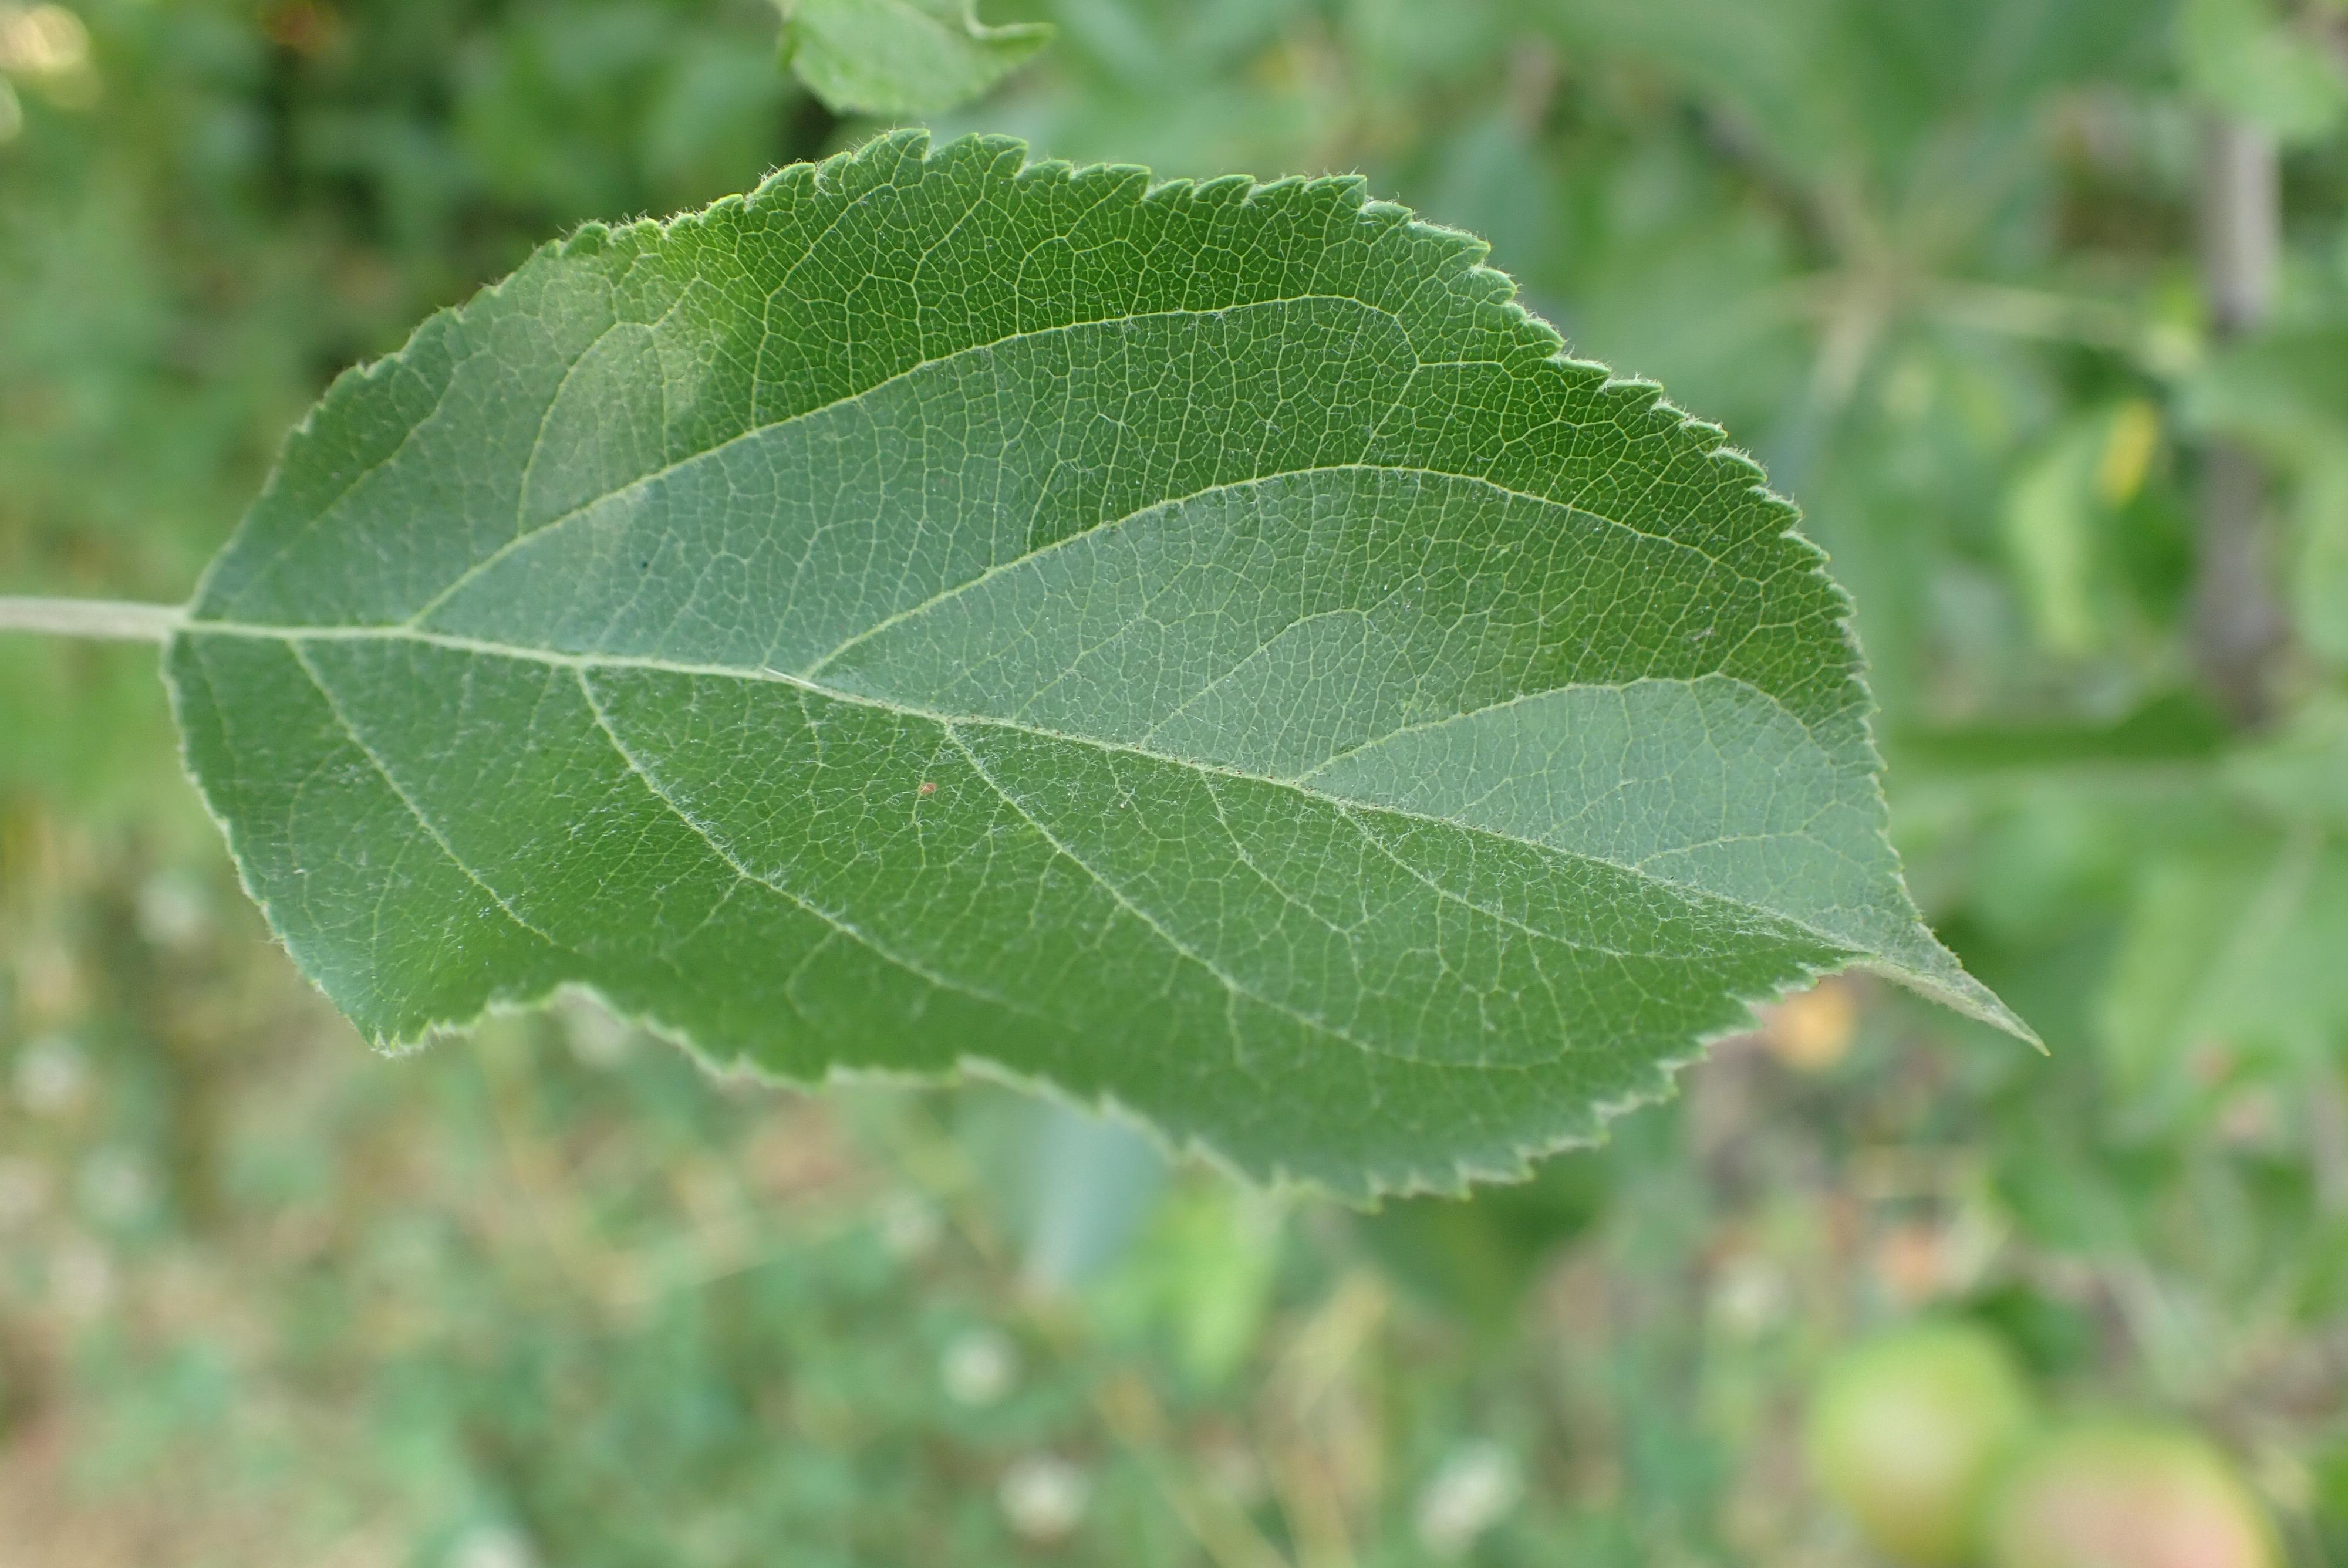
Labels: healthy